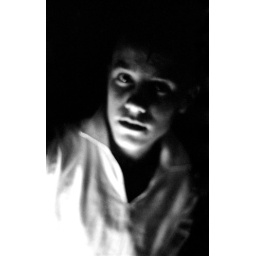
a boy under the dark sky